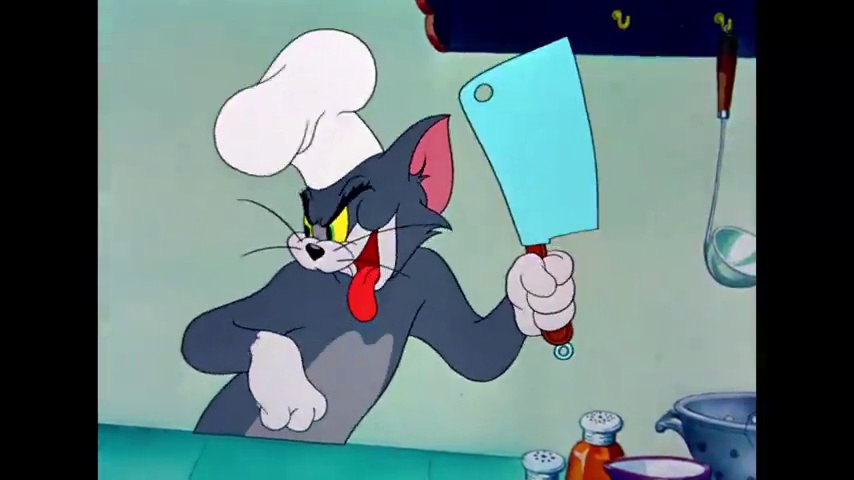
Portrait style: Cartoon Portrait